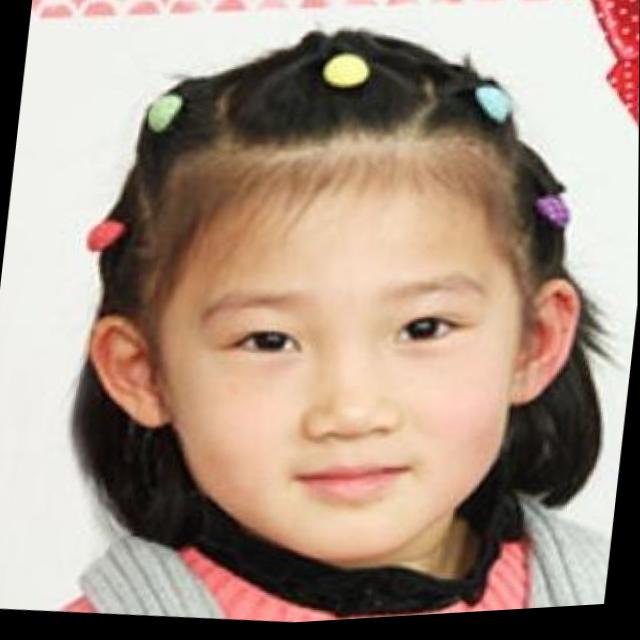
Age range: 0-12